Maniche

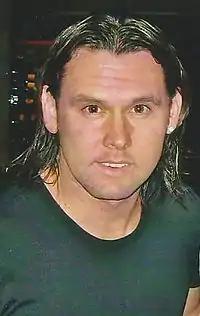
Maniche in 2009

Nuno Ricardo Miguel de Oliveira Ribeiro (born 11 November 1977), known as Maniche or, in his early career "Miguel Maniche", is a Portuguese retired professional footballer who played as a central midfielder.